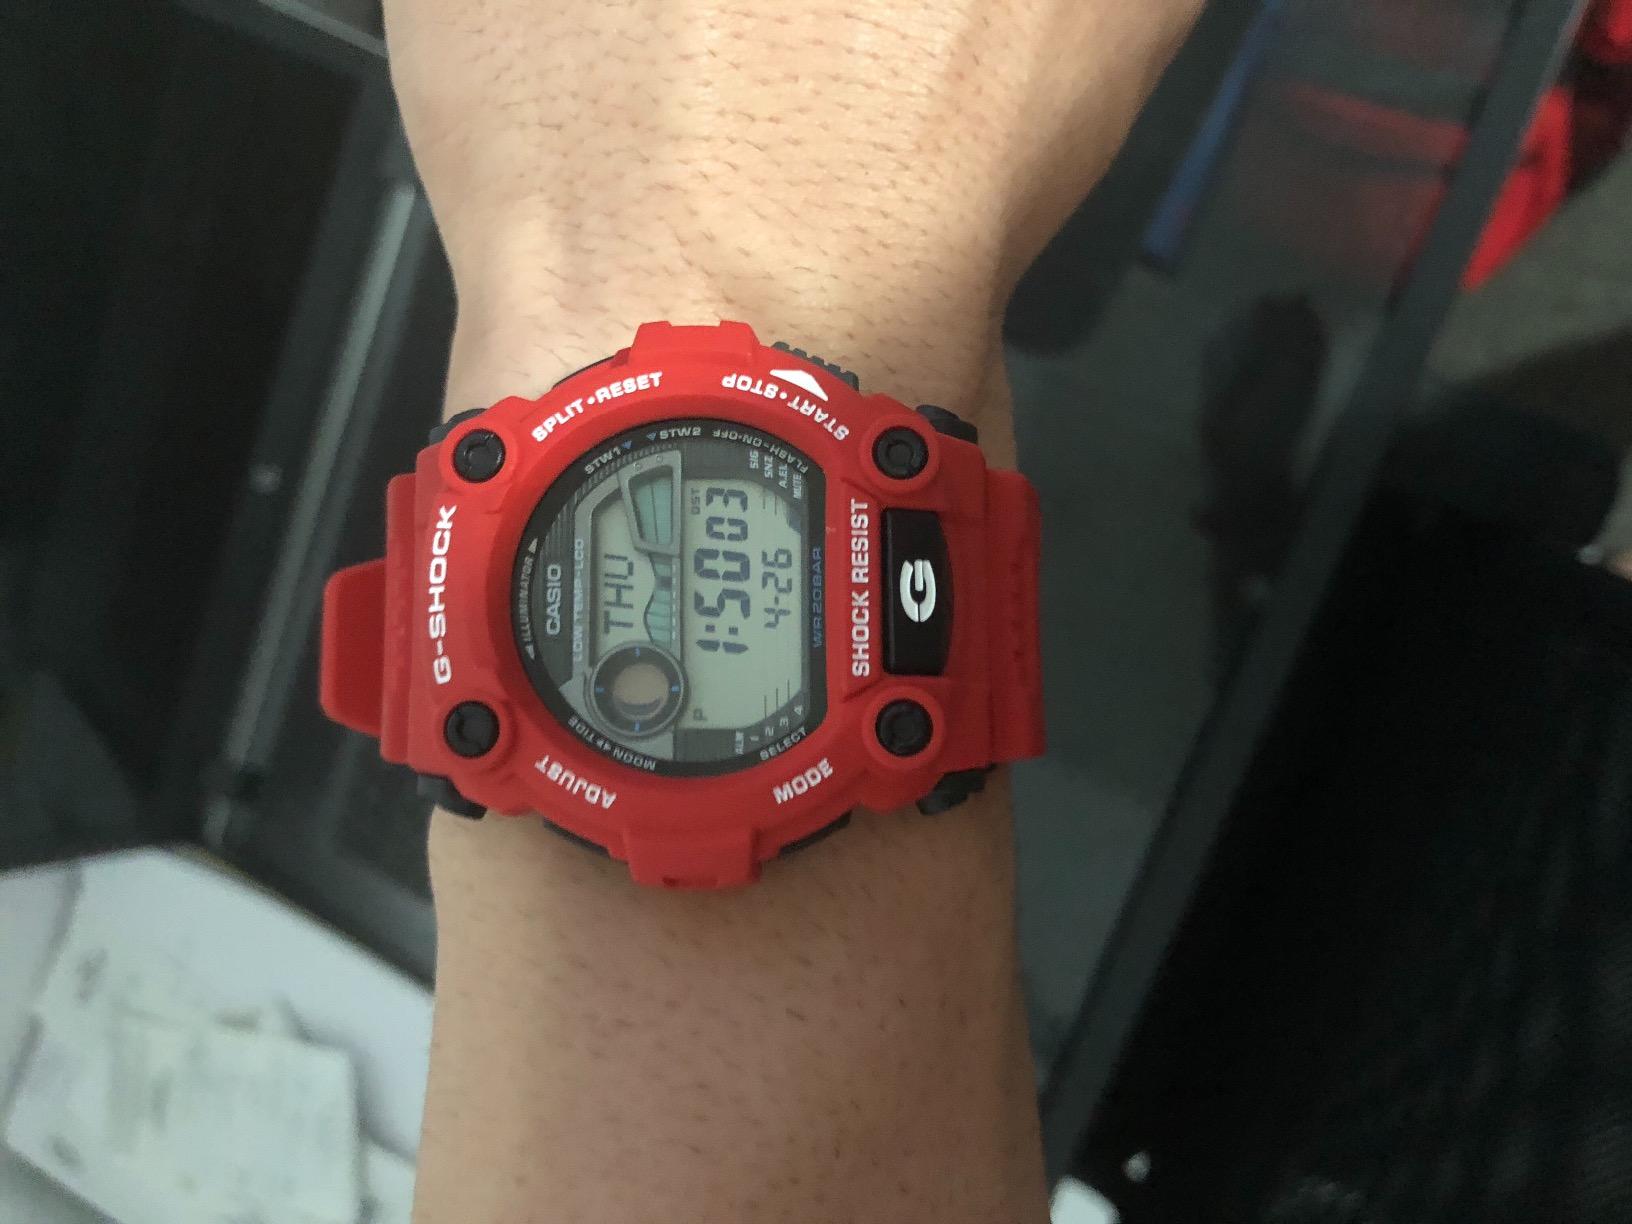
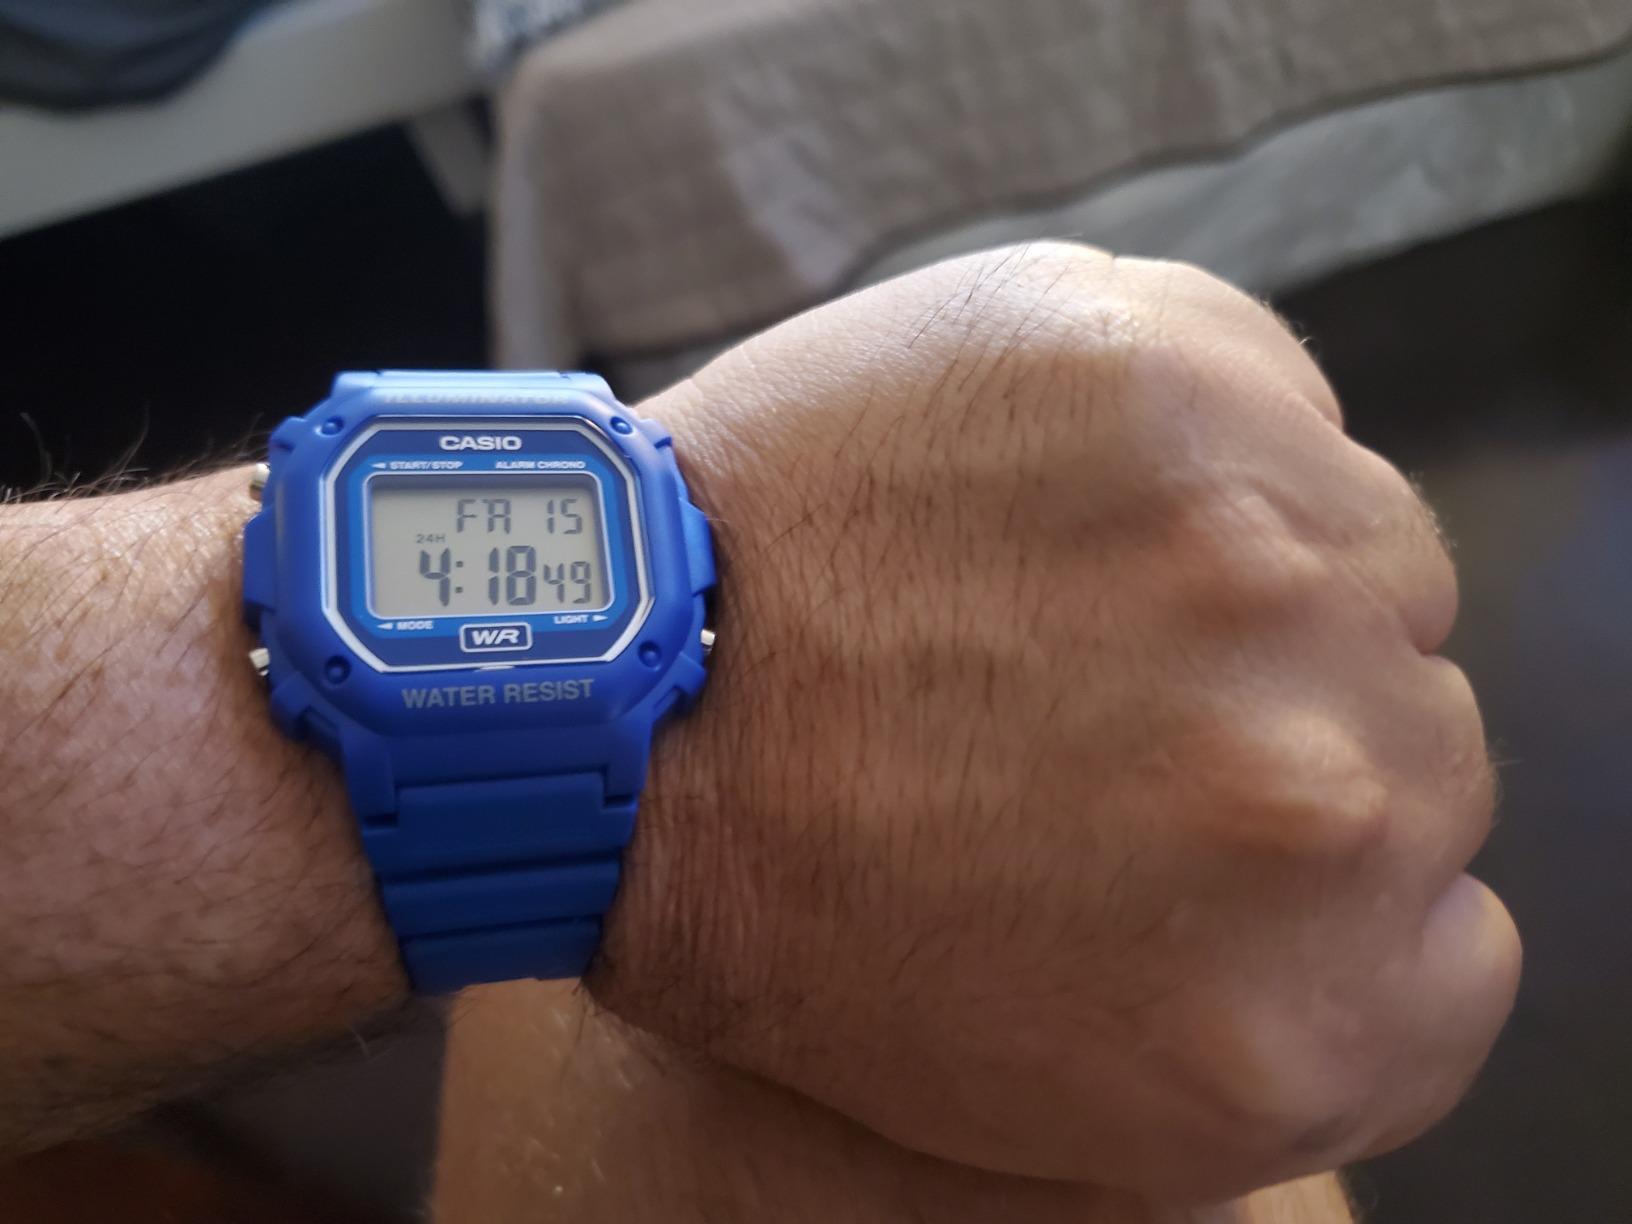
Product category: accessories_watch
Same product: no